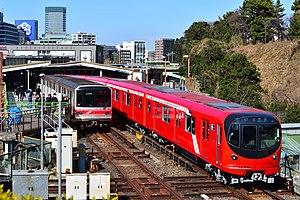
La ligne Marunouchi est une ligne de métro à Tokyo au Japon gérée par le réseau Tokyo Metro. Elle relie la station d'Ikebukuro à la station d'Ogikubo, avec une branche entre les stations de Nakano-Sakaue et Hōnanchō. Longue de 27,4 km, elle traverse Tokyo du nord-ouest à l'ouest en passant par le centre. Les arrondissements traversés sont Suginami, Nakano, Shinjuku, Minato, Chiyoda, Chūō, Bunkyō et Toshima. Elle est également connue comme ligne 4. Sur les cartes, la ligne est de couleur rouge et identifiée par la lettre M pour la branche principale et Mb pour la branche secondaire. Les logos respectifs sont donc : pour la branche principale, et pour la branche secondaire.